Princess Marie of Baden, Duchess of Brunswick-Wolfenbüttel

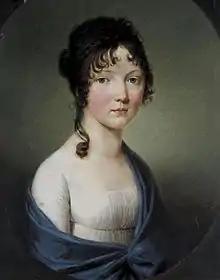
Princess Marie of Baden

Marie of Baden ("Marie Elisabeth Wilhelmine"; 7 September 1782 – 20 April 1808) was Duchess of Brunswick-Wolfenbüttel and Brunswick-Oels. She was married to Frederick William, Duke of Brunswick-Wolfenbüttel.